Kate Foster (diplomat)

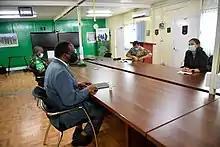
Foster meeting the Special Representative of the Chairperson of the African Union Commission for Somalia, Francisco Madeira, and the AMISOM Commander, Lt. Gen. Diomede Ndegeya in 2021

In 2014–15 she led the United Kingdom's response to the Ebola outbreak in Africa as their Director of Operations. She returned to work for the Department for International Development leading work in Africa and Yemen in particular.